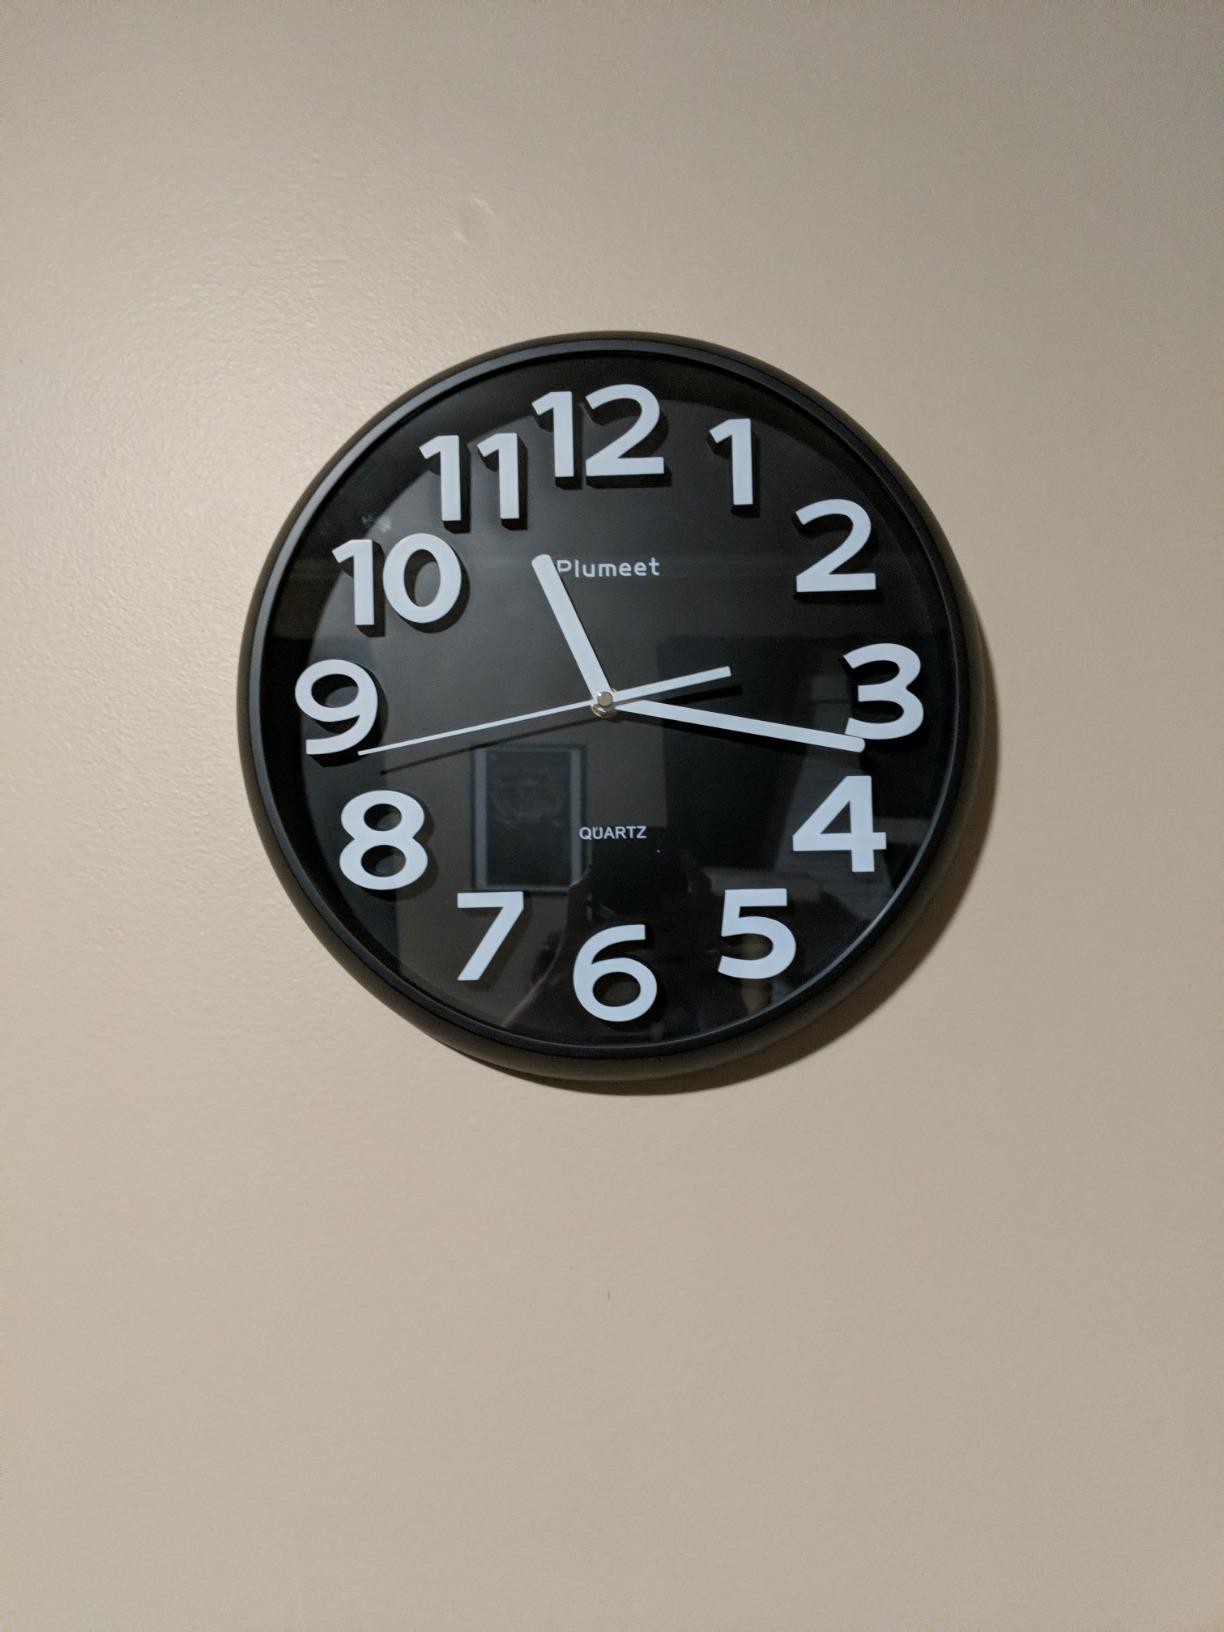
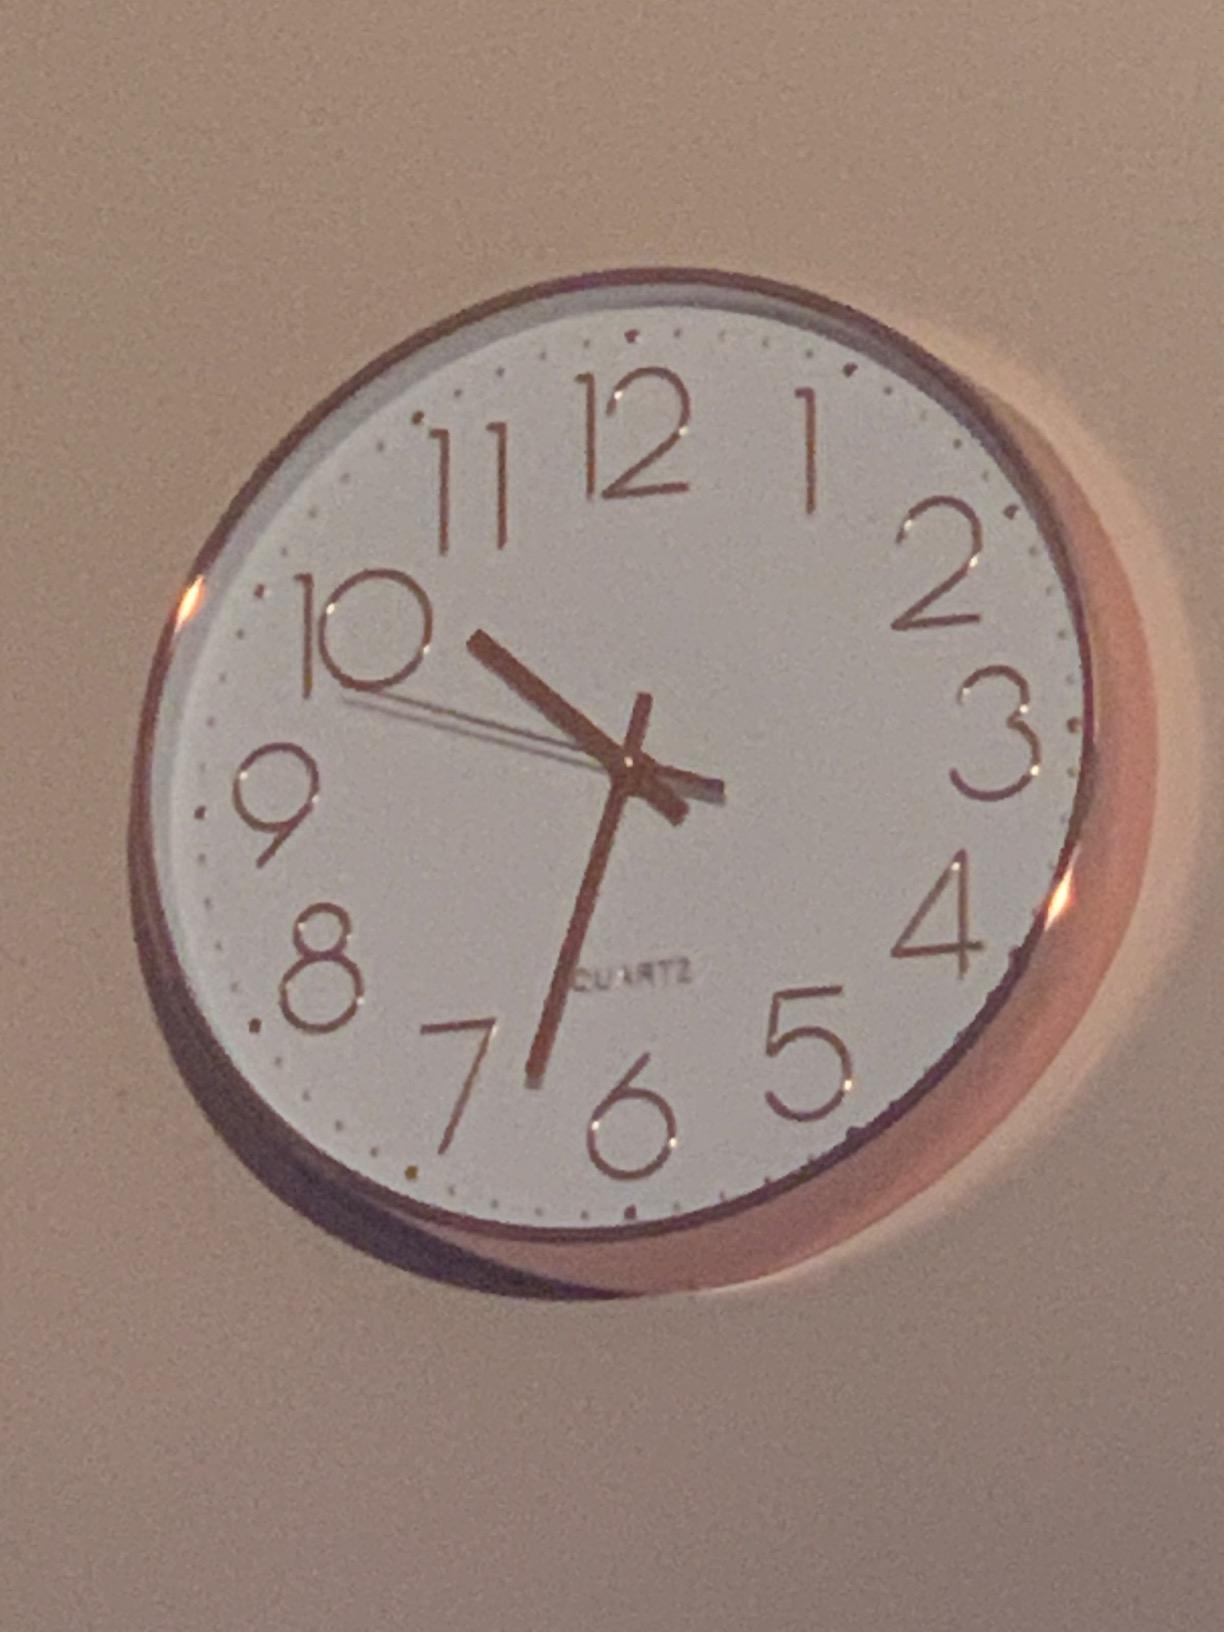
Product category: clock
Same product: no